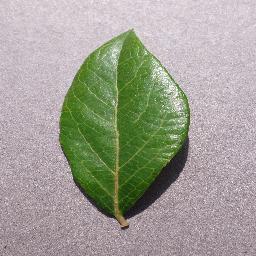
Label: Blueberry___healthy